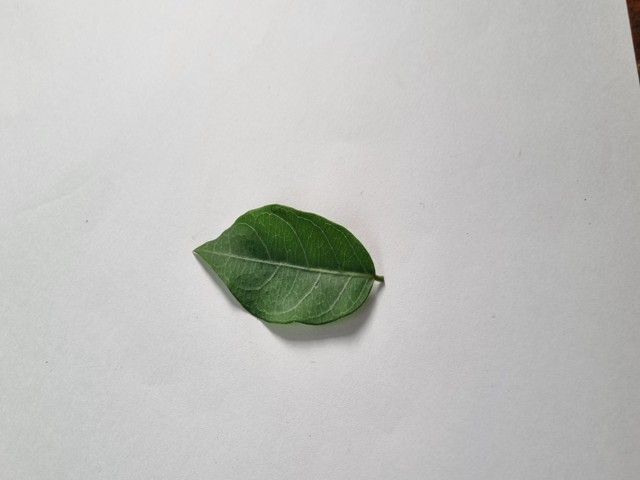
Plant: anantamul